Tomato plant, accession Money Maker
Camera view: horizontal (90 deg, fisheye); turntable rotation: 120 degrees
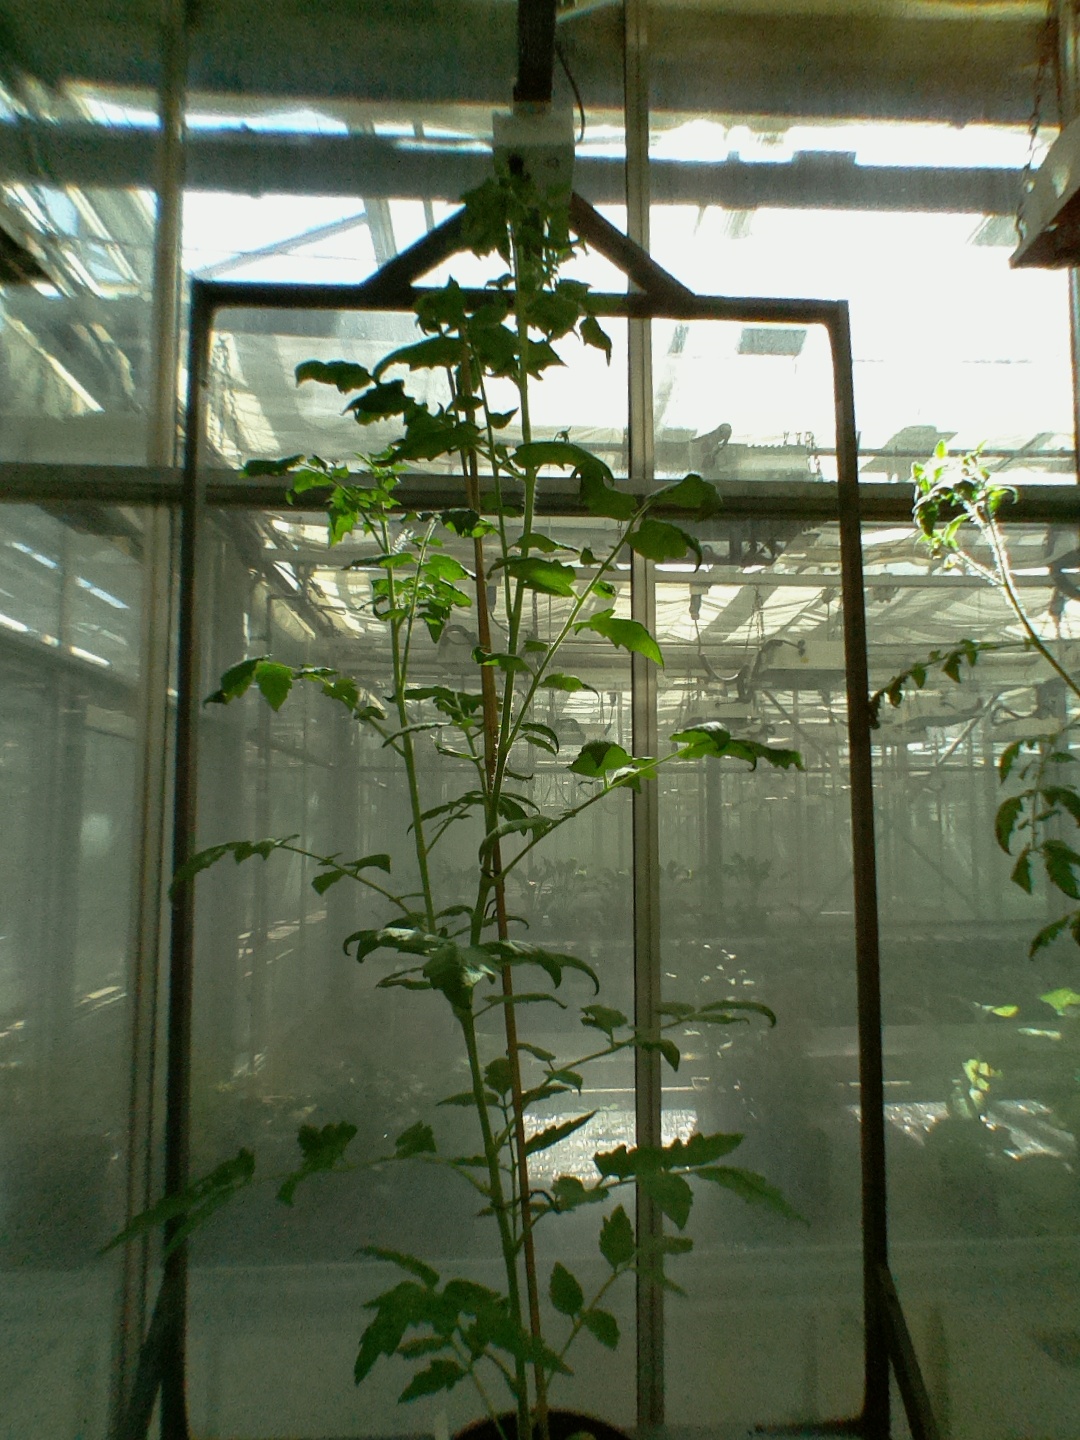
BBCH growth stage 60: First flowers open